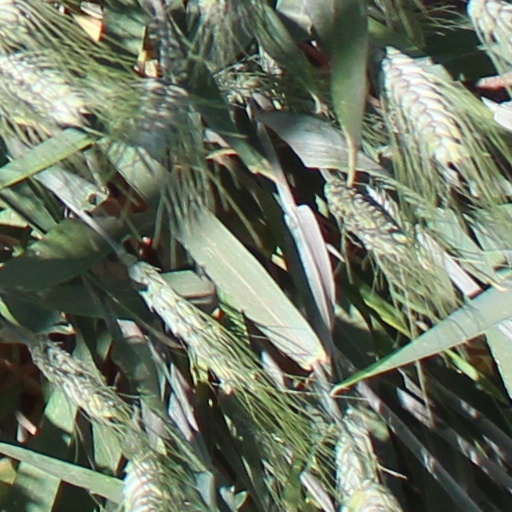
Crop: wheat